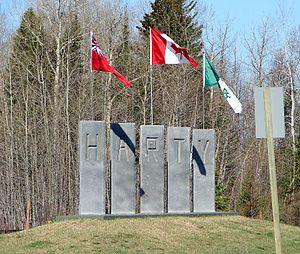
Les Franco-Ontariens ou Ontarois sont les francophones qui vivent dans la province canadienne de l'Ontario.
Val Rita-Harty est une municipalité de canton de l'Ontario situé dans le district de Cochrane.